The Sower (2013 film)

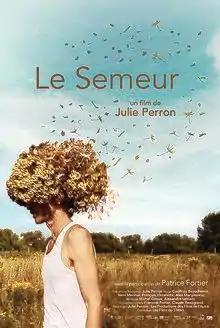
Film poster

The Sower is a Canadian documentary film, directed by Julie Perron and released in 2013. The film centres on Patrice Fortier, an artist and seed technician who tries to preserve biodiversity by planting and maintaining rare plant cultivars.